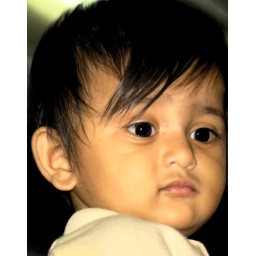
In a train from Lucknow to Delhi, passing by my seat on her dad's shoulder.